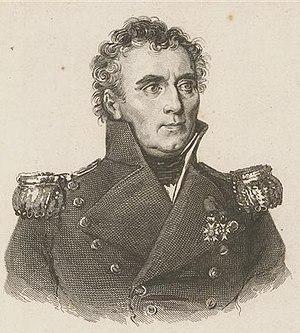
Pikelot est une petite île inhabitée des îles Carolines, dans l'océan Pacifique. Elle est rattachée administrativement à la municipalité de Satawal dans l'État de Yap dans les États fédérés de Micronésie. Cette île est la plus orientale de l'État de Yap. Pikelot, entourée de récifs de coraux, constitue la partie émergée d'un petit mont sous-marin à l'extrémité ouest d'une formation montagneuse sous-marine. Celle-ci est depuis longtemps pour les habitants des îles et atolls voisins un lieu de chasse à la tortue, qui se pratique en avril et mai. Pikelot est également un point de repère en mer pour les Micronésiens effectuant de longs trajets entre les îles. L'Américain Samuel Bolle est le premier Occidental à observer l'île en 1804.
Louis Isidore Duperrey, né à Paris le 21 octobre 1786 et mort le 25 août 1865, est un officier de marine, explorateur et cartographe français. Son voyage à bord de la Coquille est quasiment tombé dans l'oubli. Pourtant, ce voyage mérite d'être connu car il est l'un des seuls à n'avoir connu aucune avarie et aucune perte humaine. De plus, la moisson scientifique issue de voyage est considérable. Ce voyage est également le premier à avoir bénéficié des apports de Nicolas Appert en ce qui concerne la conservation des aliments et la lutte contre le scorbut.